Return to Eden (novel)

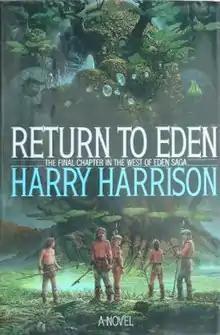
First edition

Return To Eden is a 1988 science fiction novel by American writer Harry Harrison.